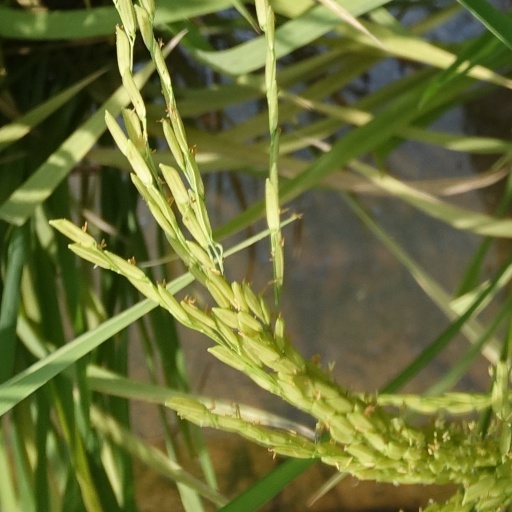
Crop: rice